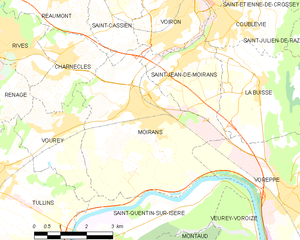
Moirans est une commune française située dans le département de l'Isère, en région Auvergne-Rhône-Alpes.